James Appleton

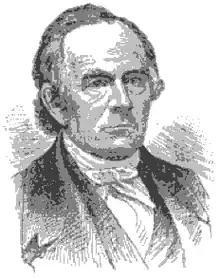

Brigadier General James Appleton (February 14, 1785 – August 25, 1862) was an American abolitionist, early supporter of temperance, and politician from Maine.